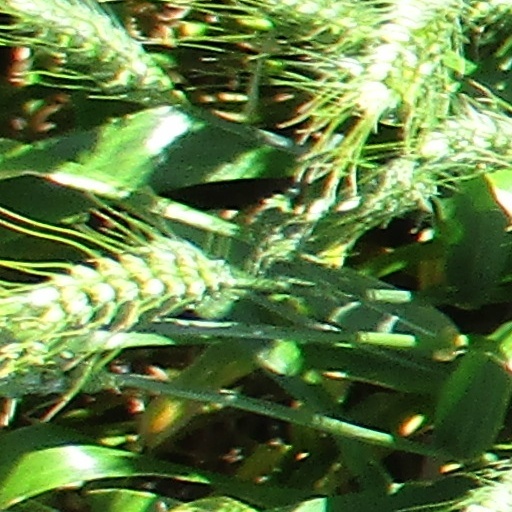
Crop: wheat